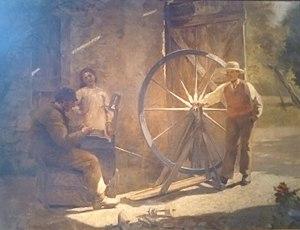
Le rémouleur (1898) par Marie Caire-Tonoir
Le rémouleur est la personne qui pratique, à titre professionnel, l'affûtage des ustensiles coupants et tranchants du ménage, des jardiniers, voire agriculteurs, ou encore des commerçants tels que les bouchers, sur une petite meule ambulante.